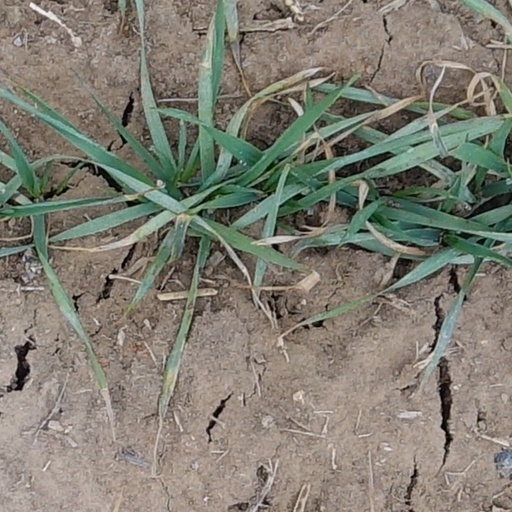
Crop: wheat